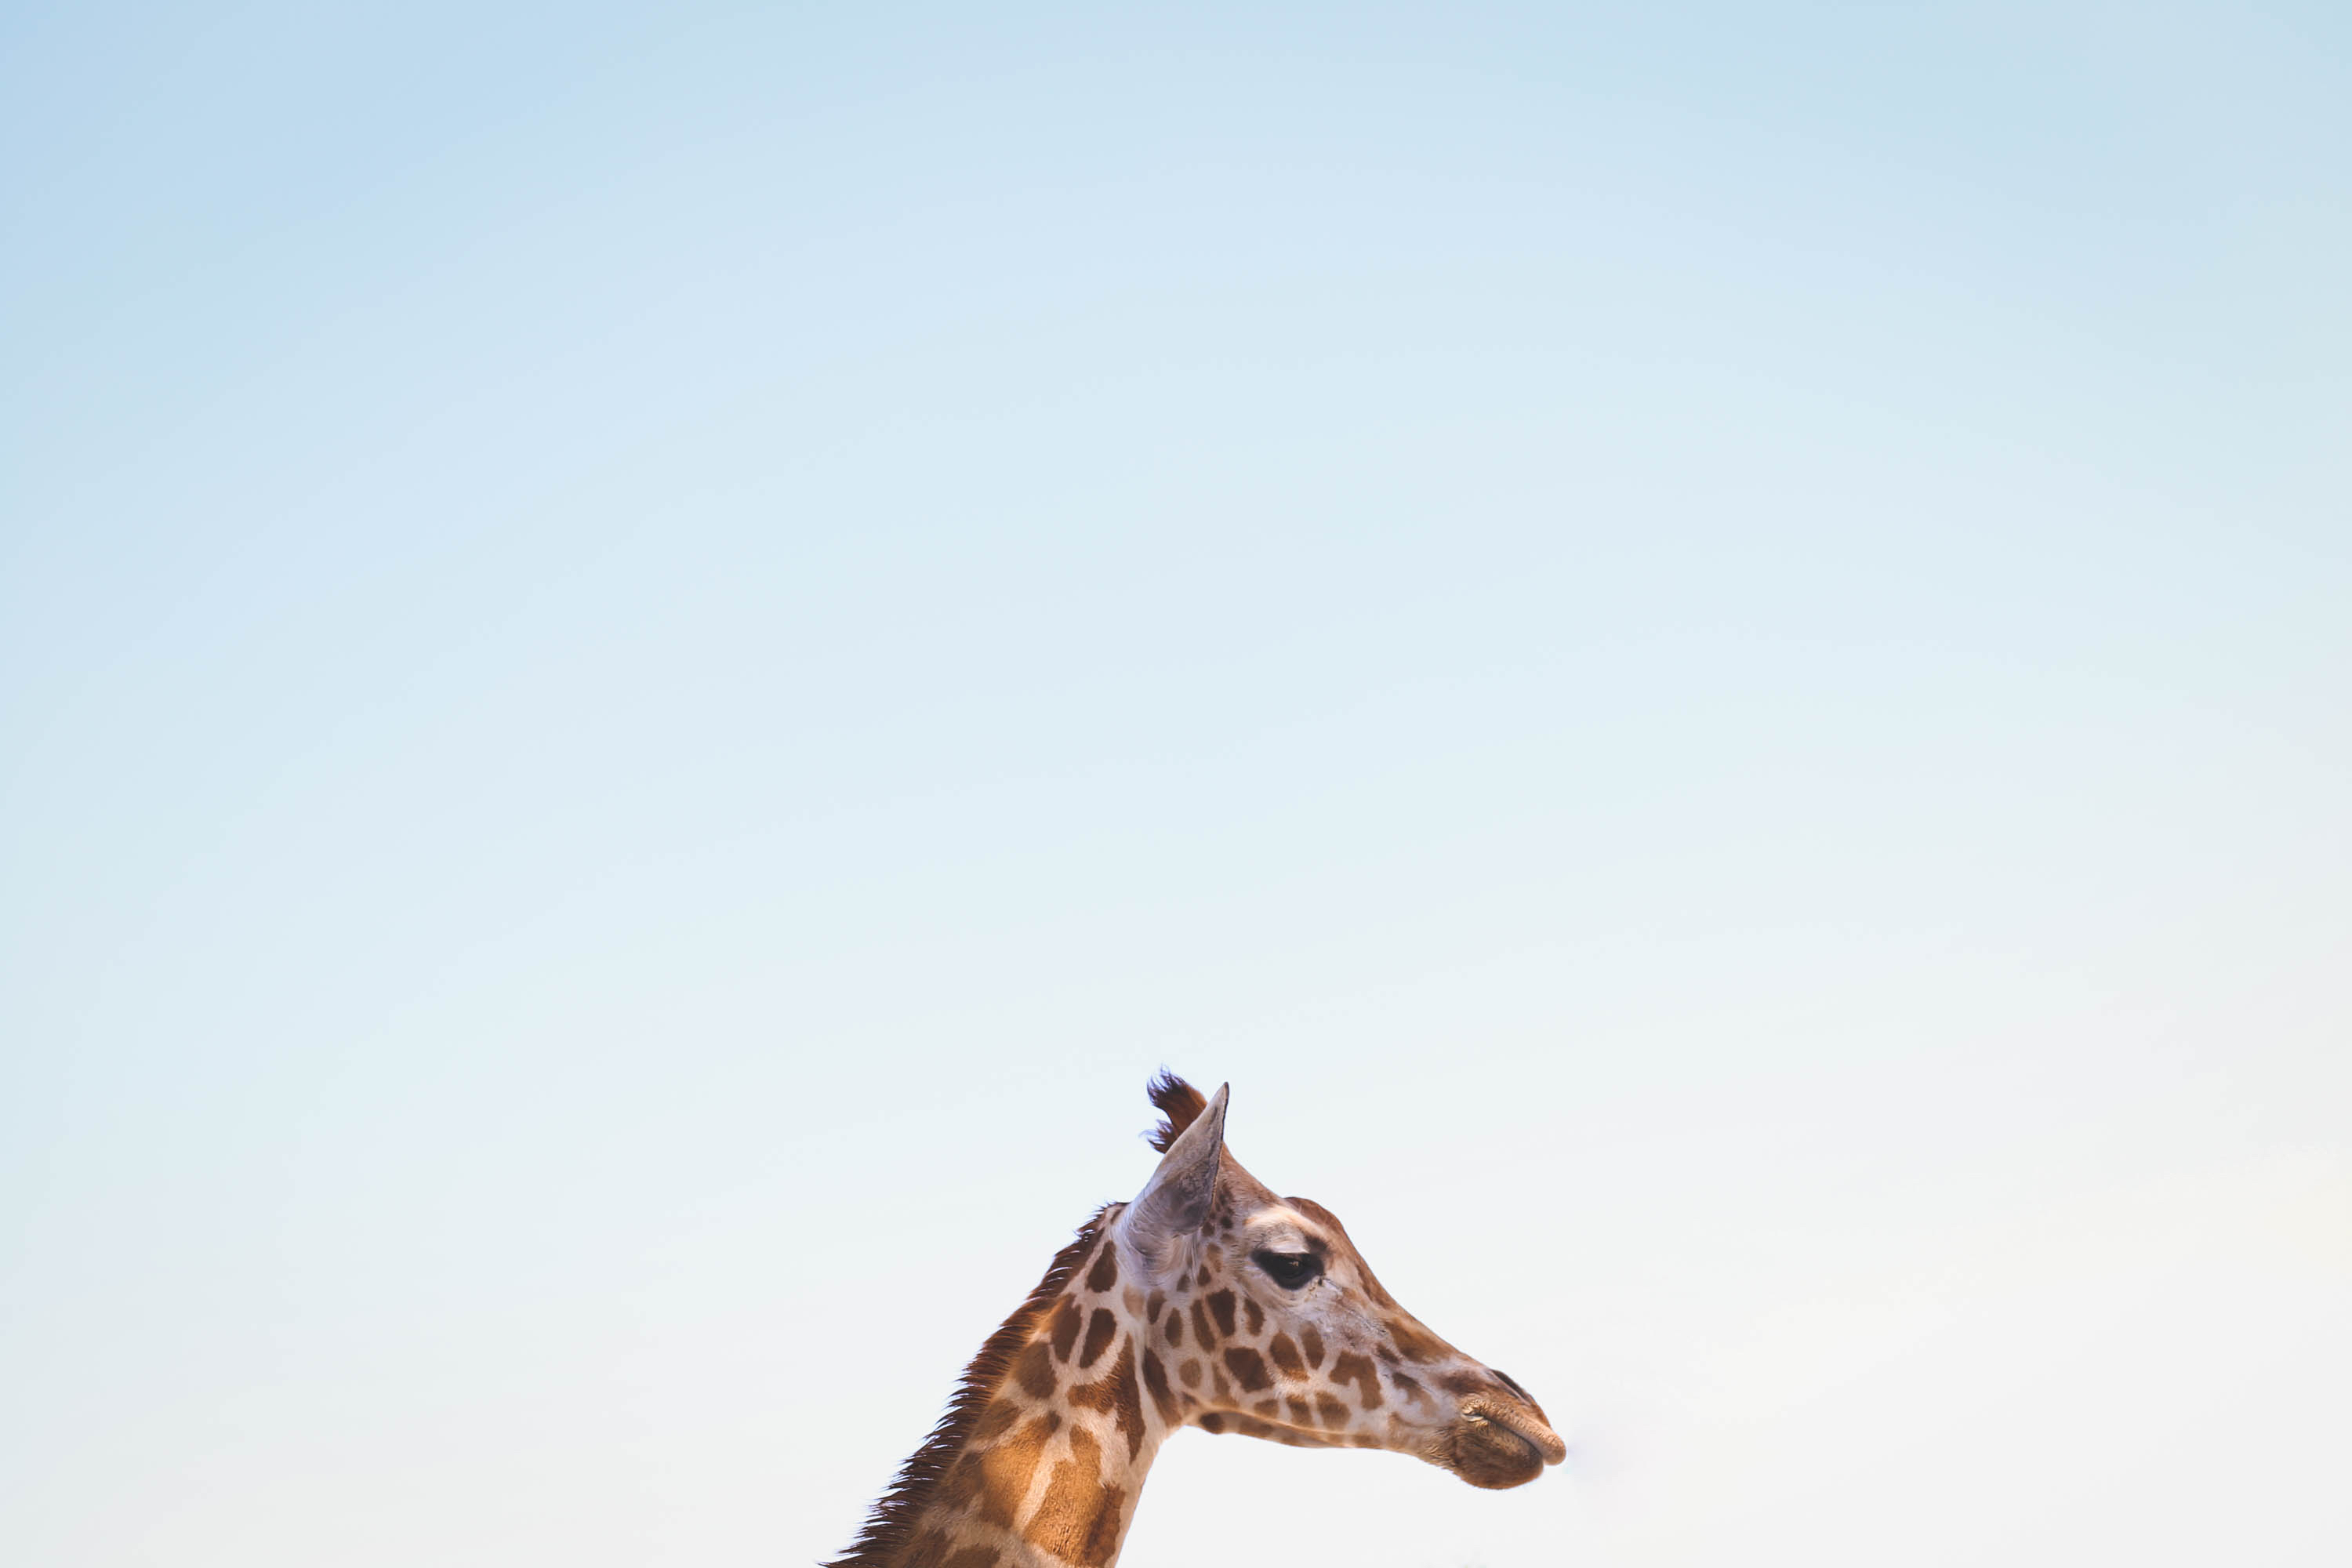
mammal, giraffe, giraffidae